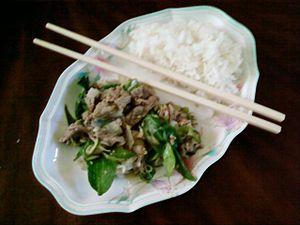
Le prahok est une pâte à base de poisson salé, fermenté et concassé. Confectionné à l’origine pour conserver le poisson durant les mois où celui-ci était rare, il est employé maintenant comme condiment dans la cuisine cambodgienne. Son odeur forte et caractéristique lui vaut parfois le surnom de « fromage cambodgien ». Le prahok est habituellement consommé en tant que plat principal avec du riz et des légumes tels que le dolique asperge, le concombre et l'aubergine thaï.